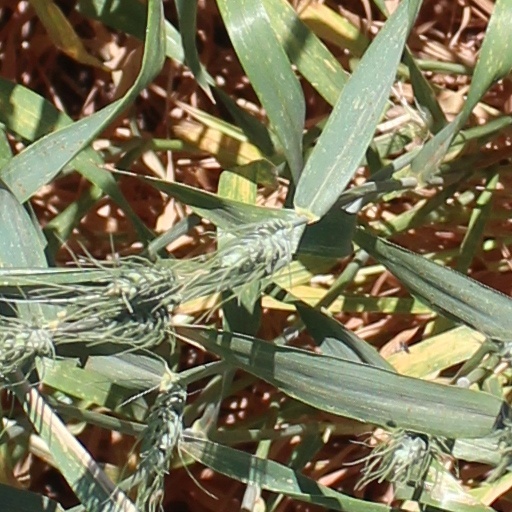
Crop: wheat